Richard Bleier

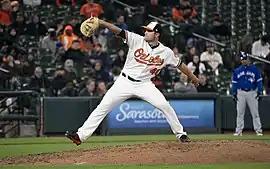
Bleier with the Orioles in 2018

In April 2018, Sam Miller wrote in ESPN: "Bleier has ... the best [career] ERA+ in major league history, minimum 95 innings". A few days later Jon Meoli wrote in "The Baltimore Sun": "By one measurement, Richard Bleier is the best statistical pitcher to ever toe the major league rubber. He knows that by the relatively arbitrary measurement of pitchers with 101 big league innings or more, his 242 ERA+ was the best... His raw ERA [1.78] is the best in baseball history for that qualifier as well."